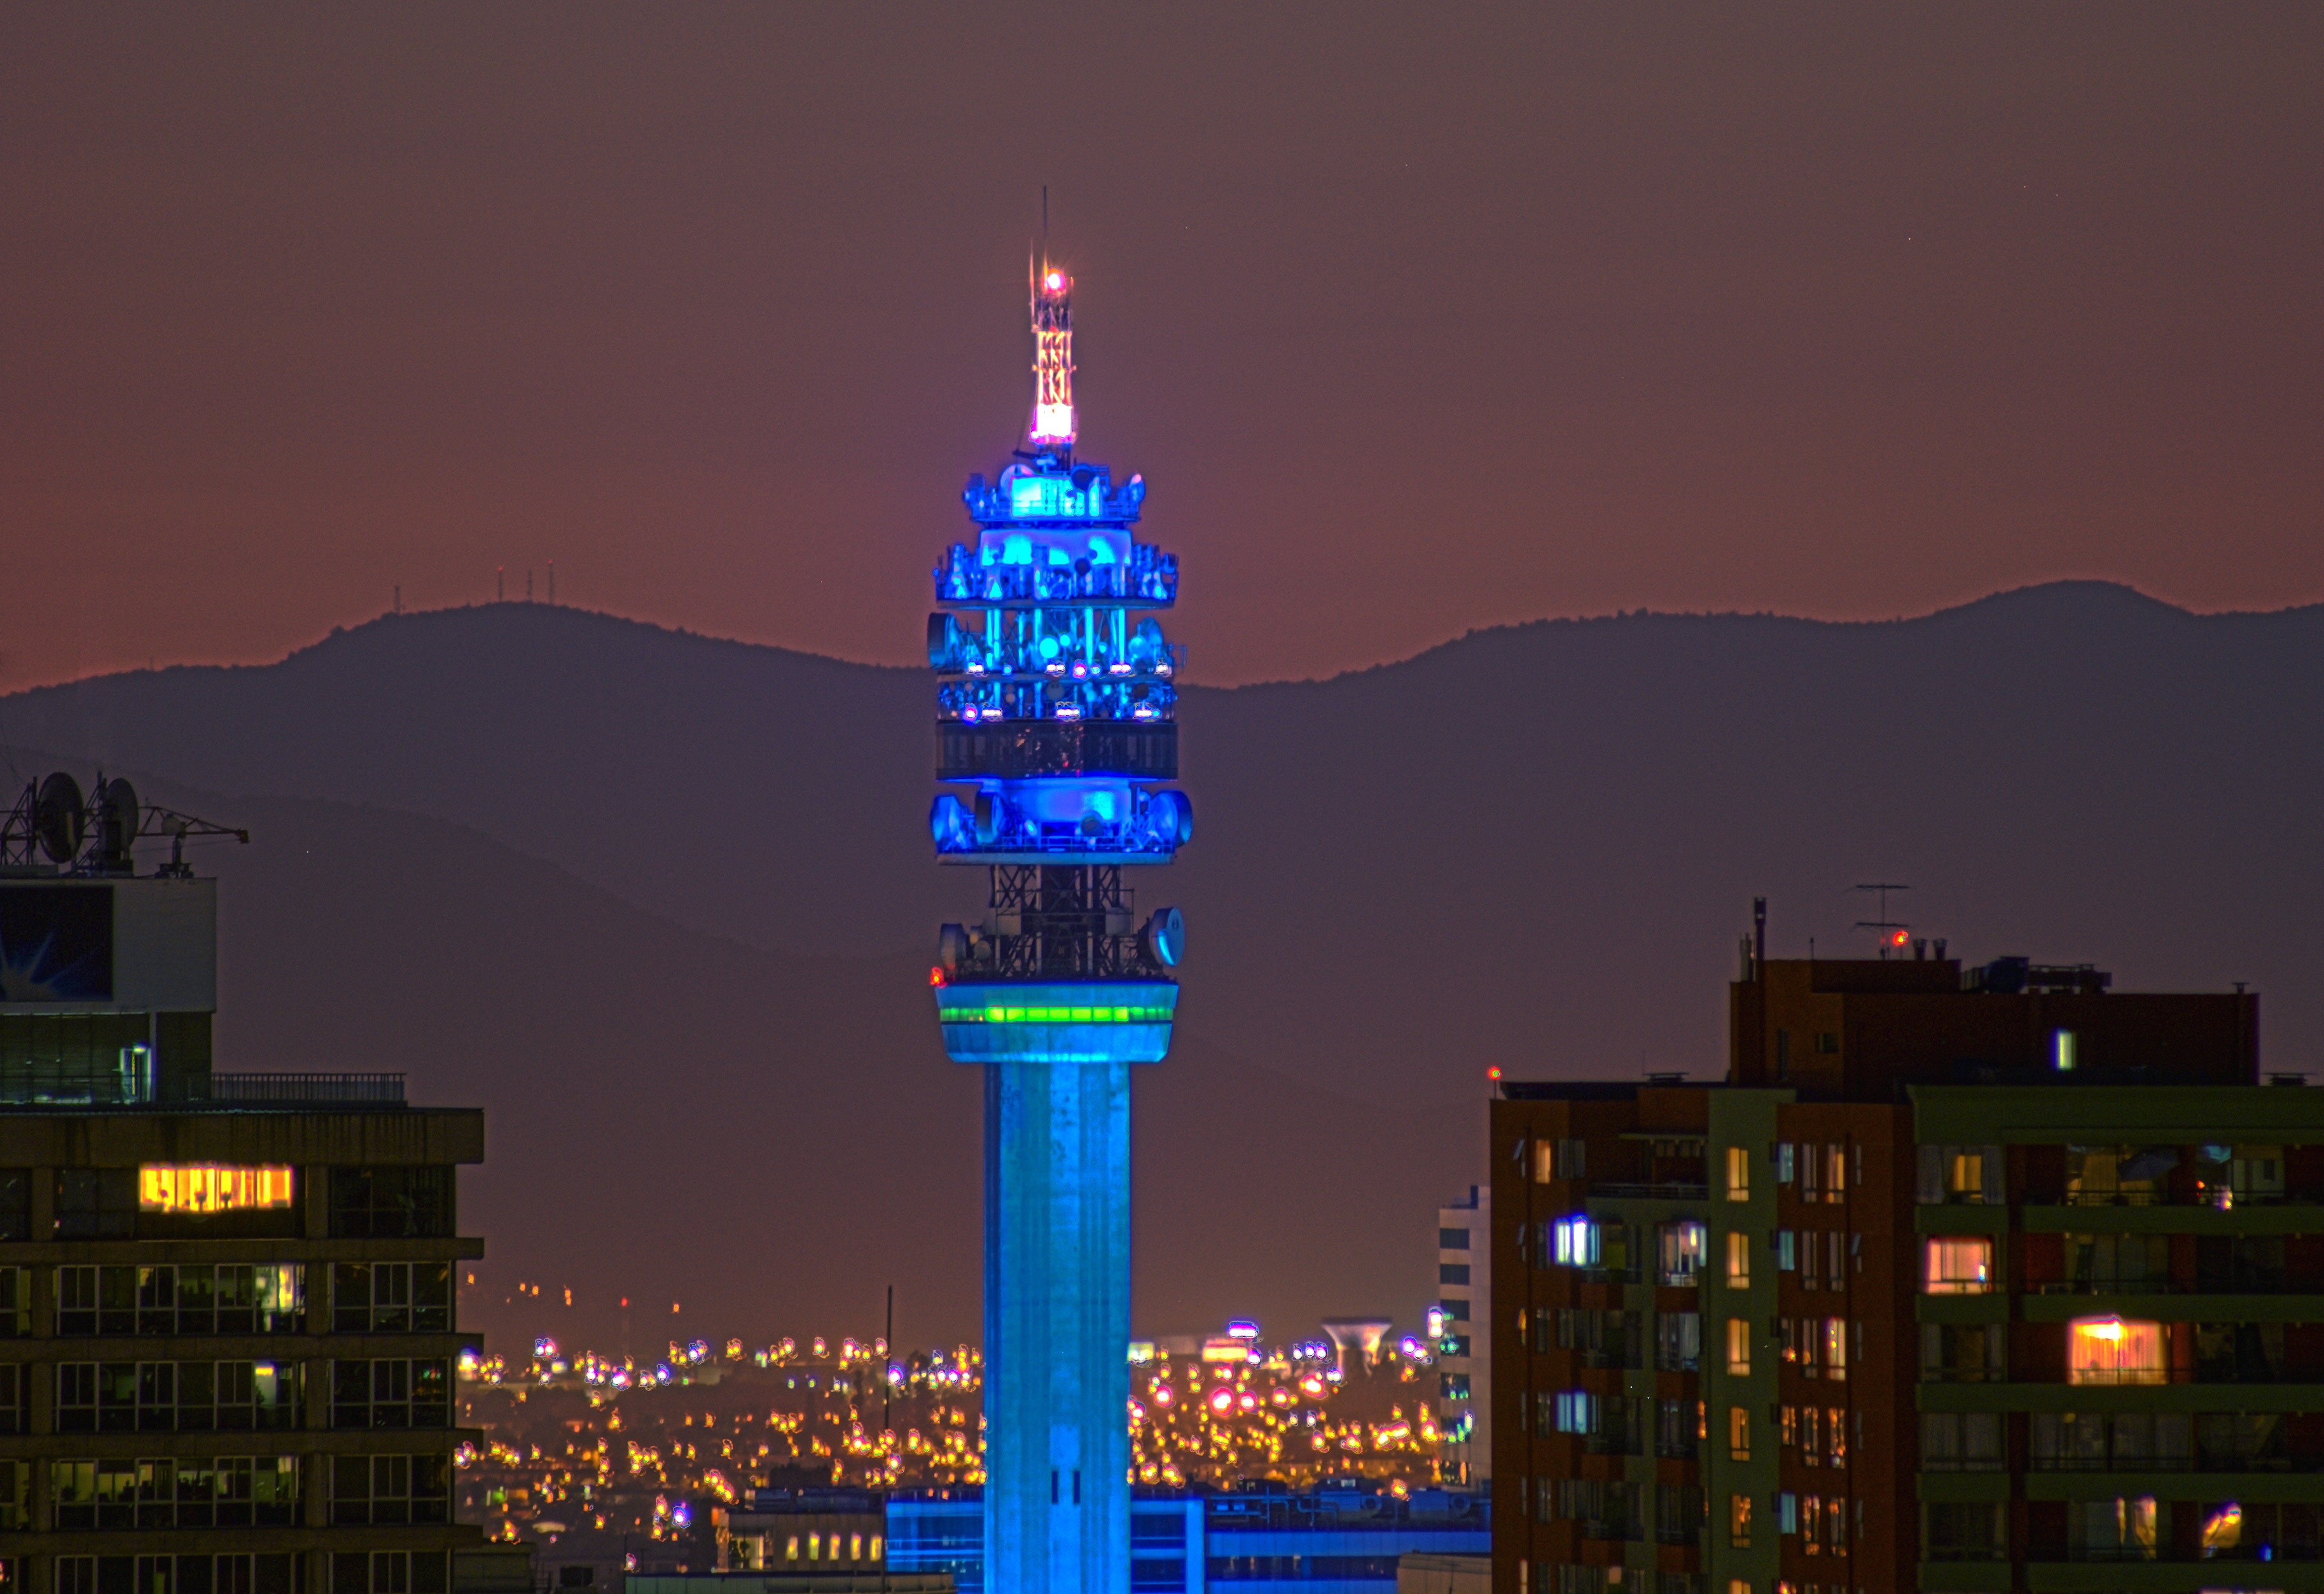
horizon, light, skyline, night, dawn, city, skyscraper, cityscape, downtown, dusk, evening, reflection, tower, landmark, lighting, metropolis, human settlement, metropolitan area